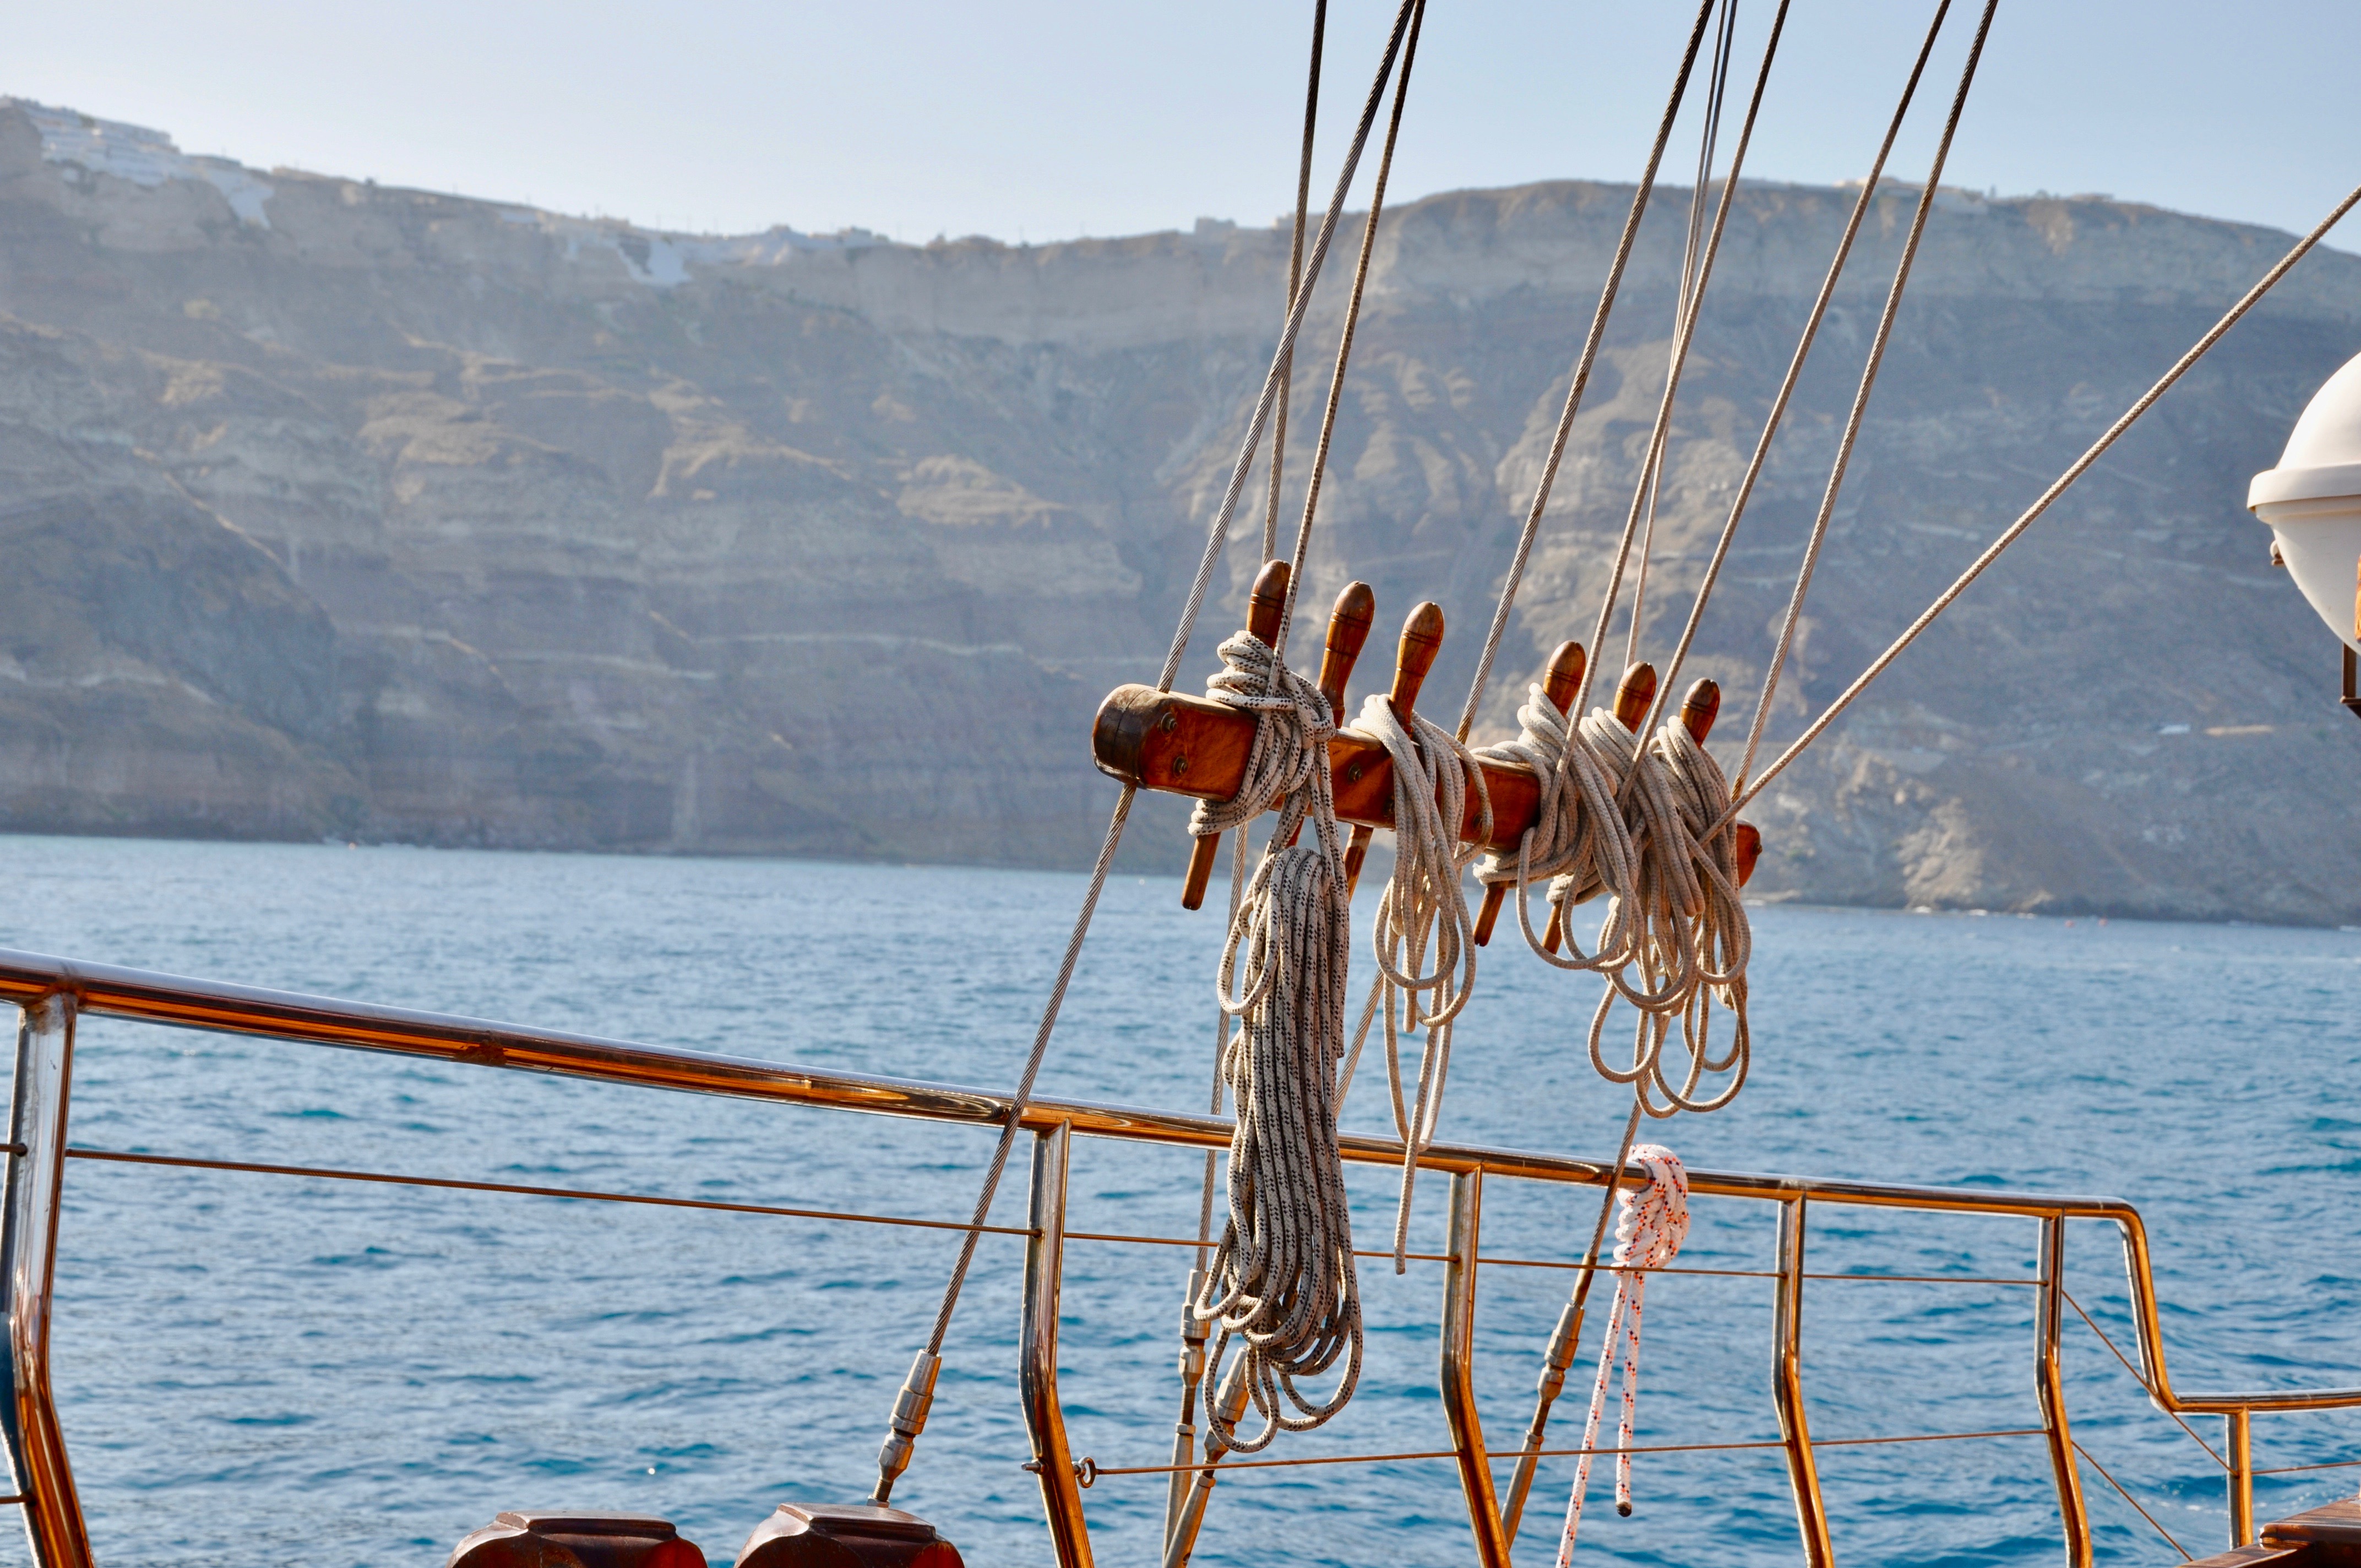
vehicle, boat, schooner, watercraft, tall ship, sea, sailing ship, ship, sailboat, mast, vacation, sail, sailing, boating, boats and boating equipment and supplies, tourism